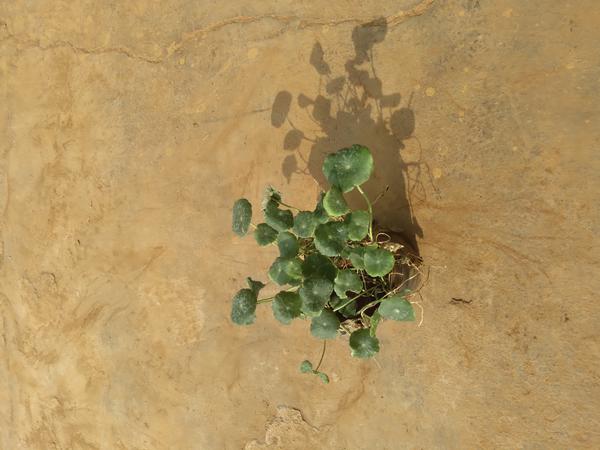
Plant: Brahmi